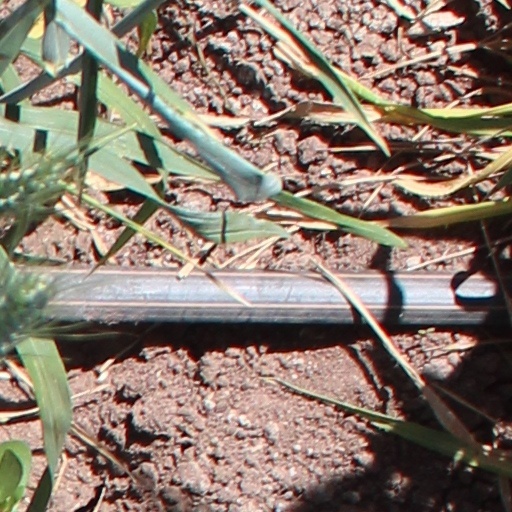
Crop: wheat